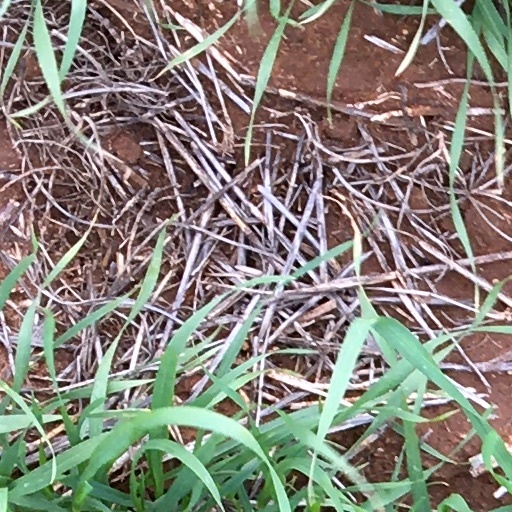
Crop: wheat